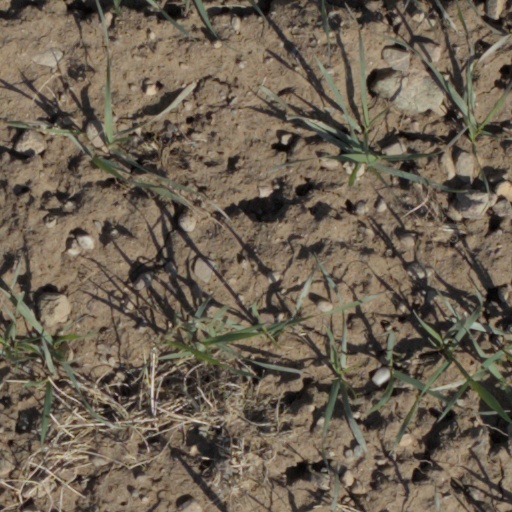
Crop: wheat